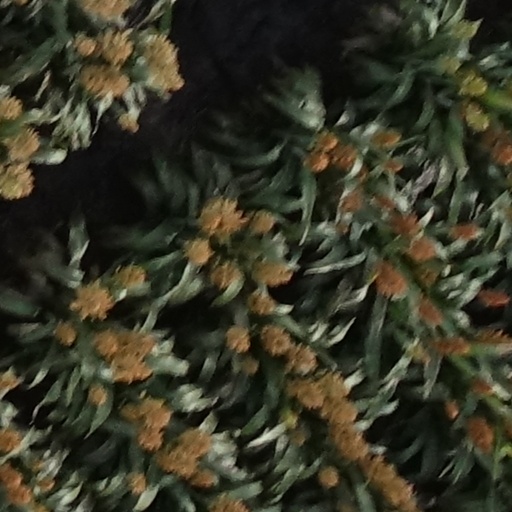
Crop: sorghum